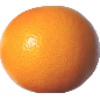
Label: pink_grapefruit